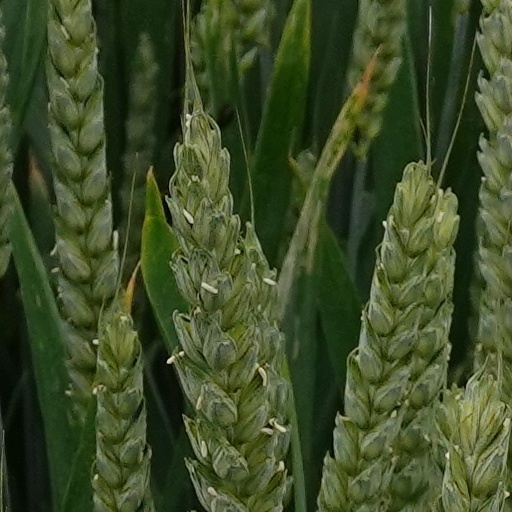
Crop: wheat